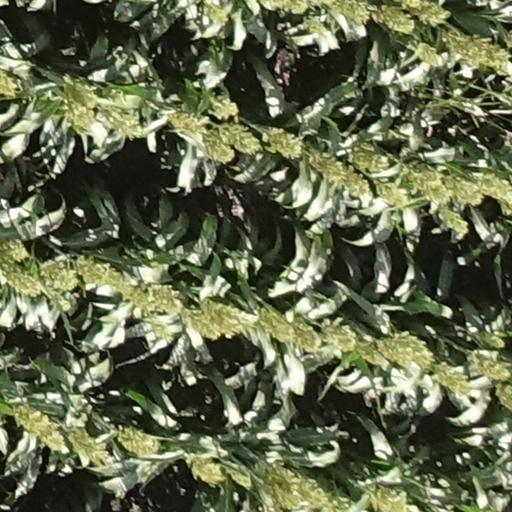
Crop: sorghum